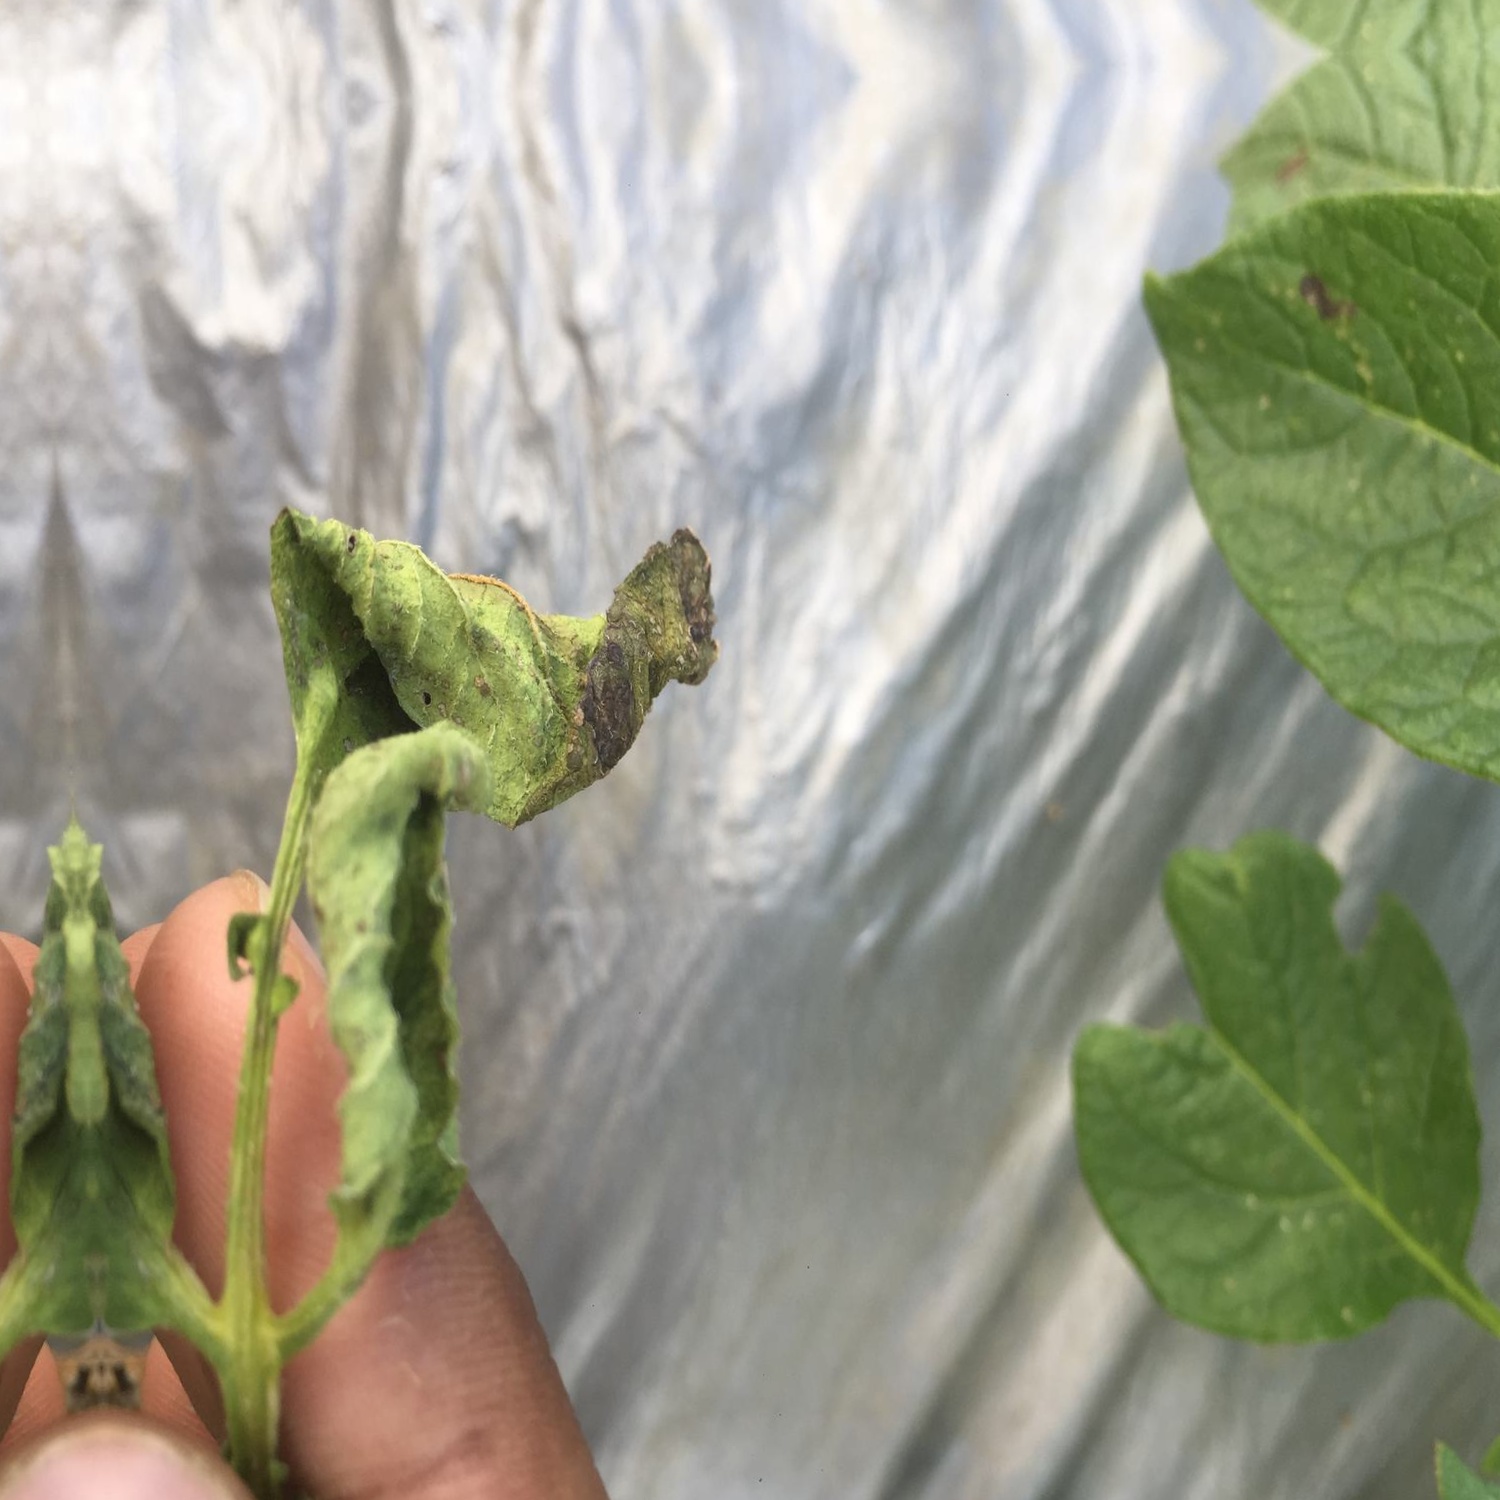
Etiqueta: Pudricion_Parda